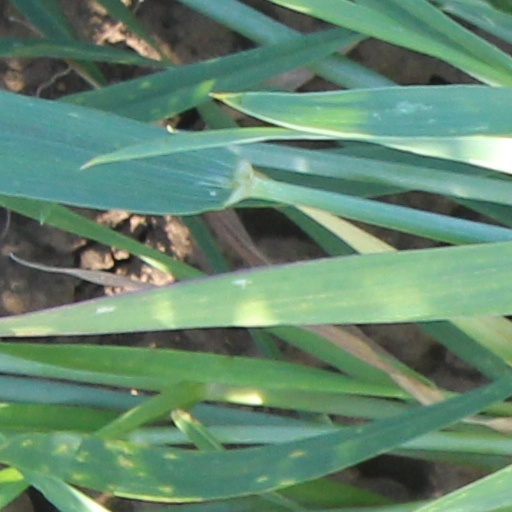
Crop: wheat